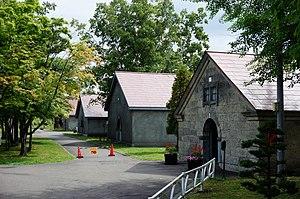
Yoichi est une distillerie de whisky située dans le bourg de Yoichi sur l’île de Hokkaido au Japon, à une cinquantaine de kilomètres à l’ouest de Sapporo. C'est une des deux distilleries appartenant au groupe japonais Nikka lui-même propriété d'Asahi Breweries.
La Nikka Whisky Distilling Co. Ltd. est une entreprise japonaise du secteur agroalimentaire qui produit et distribue du whisky et du brandy. Son siège social est situé à Tokyo. Nikka est une filiale d'Asahi Breweries.